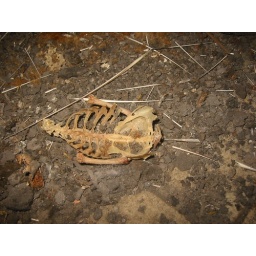
A long decomposed bird (I think) found between a wardrobe and a fireplace in an old house during a clean out.